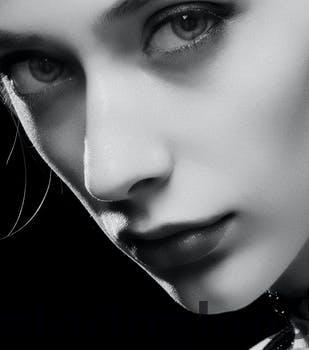
Label: Watermark